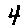
Label: 4